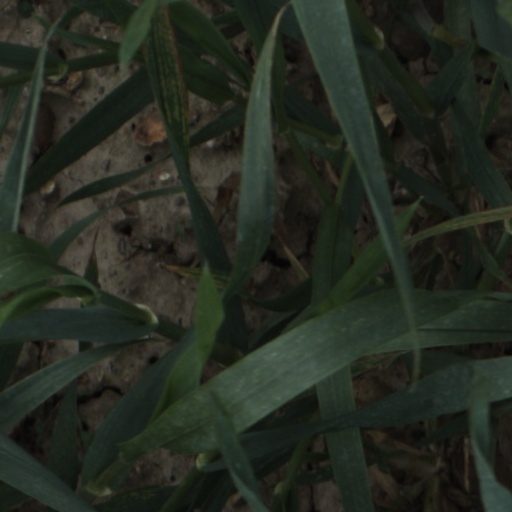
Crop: wheat